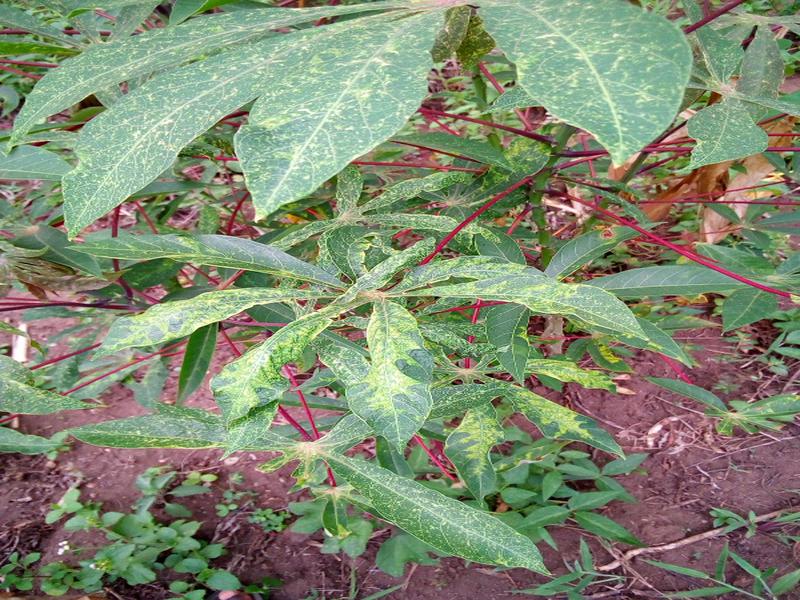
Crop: cassava
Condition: green_mottle